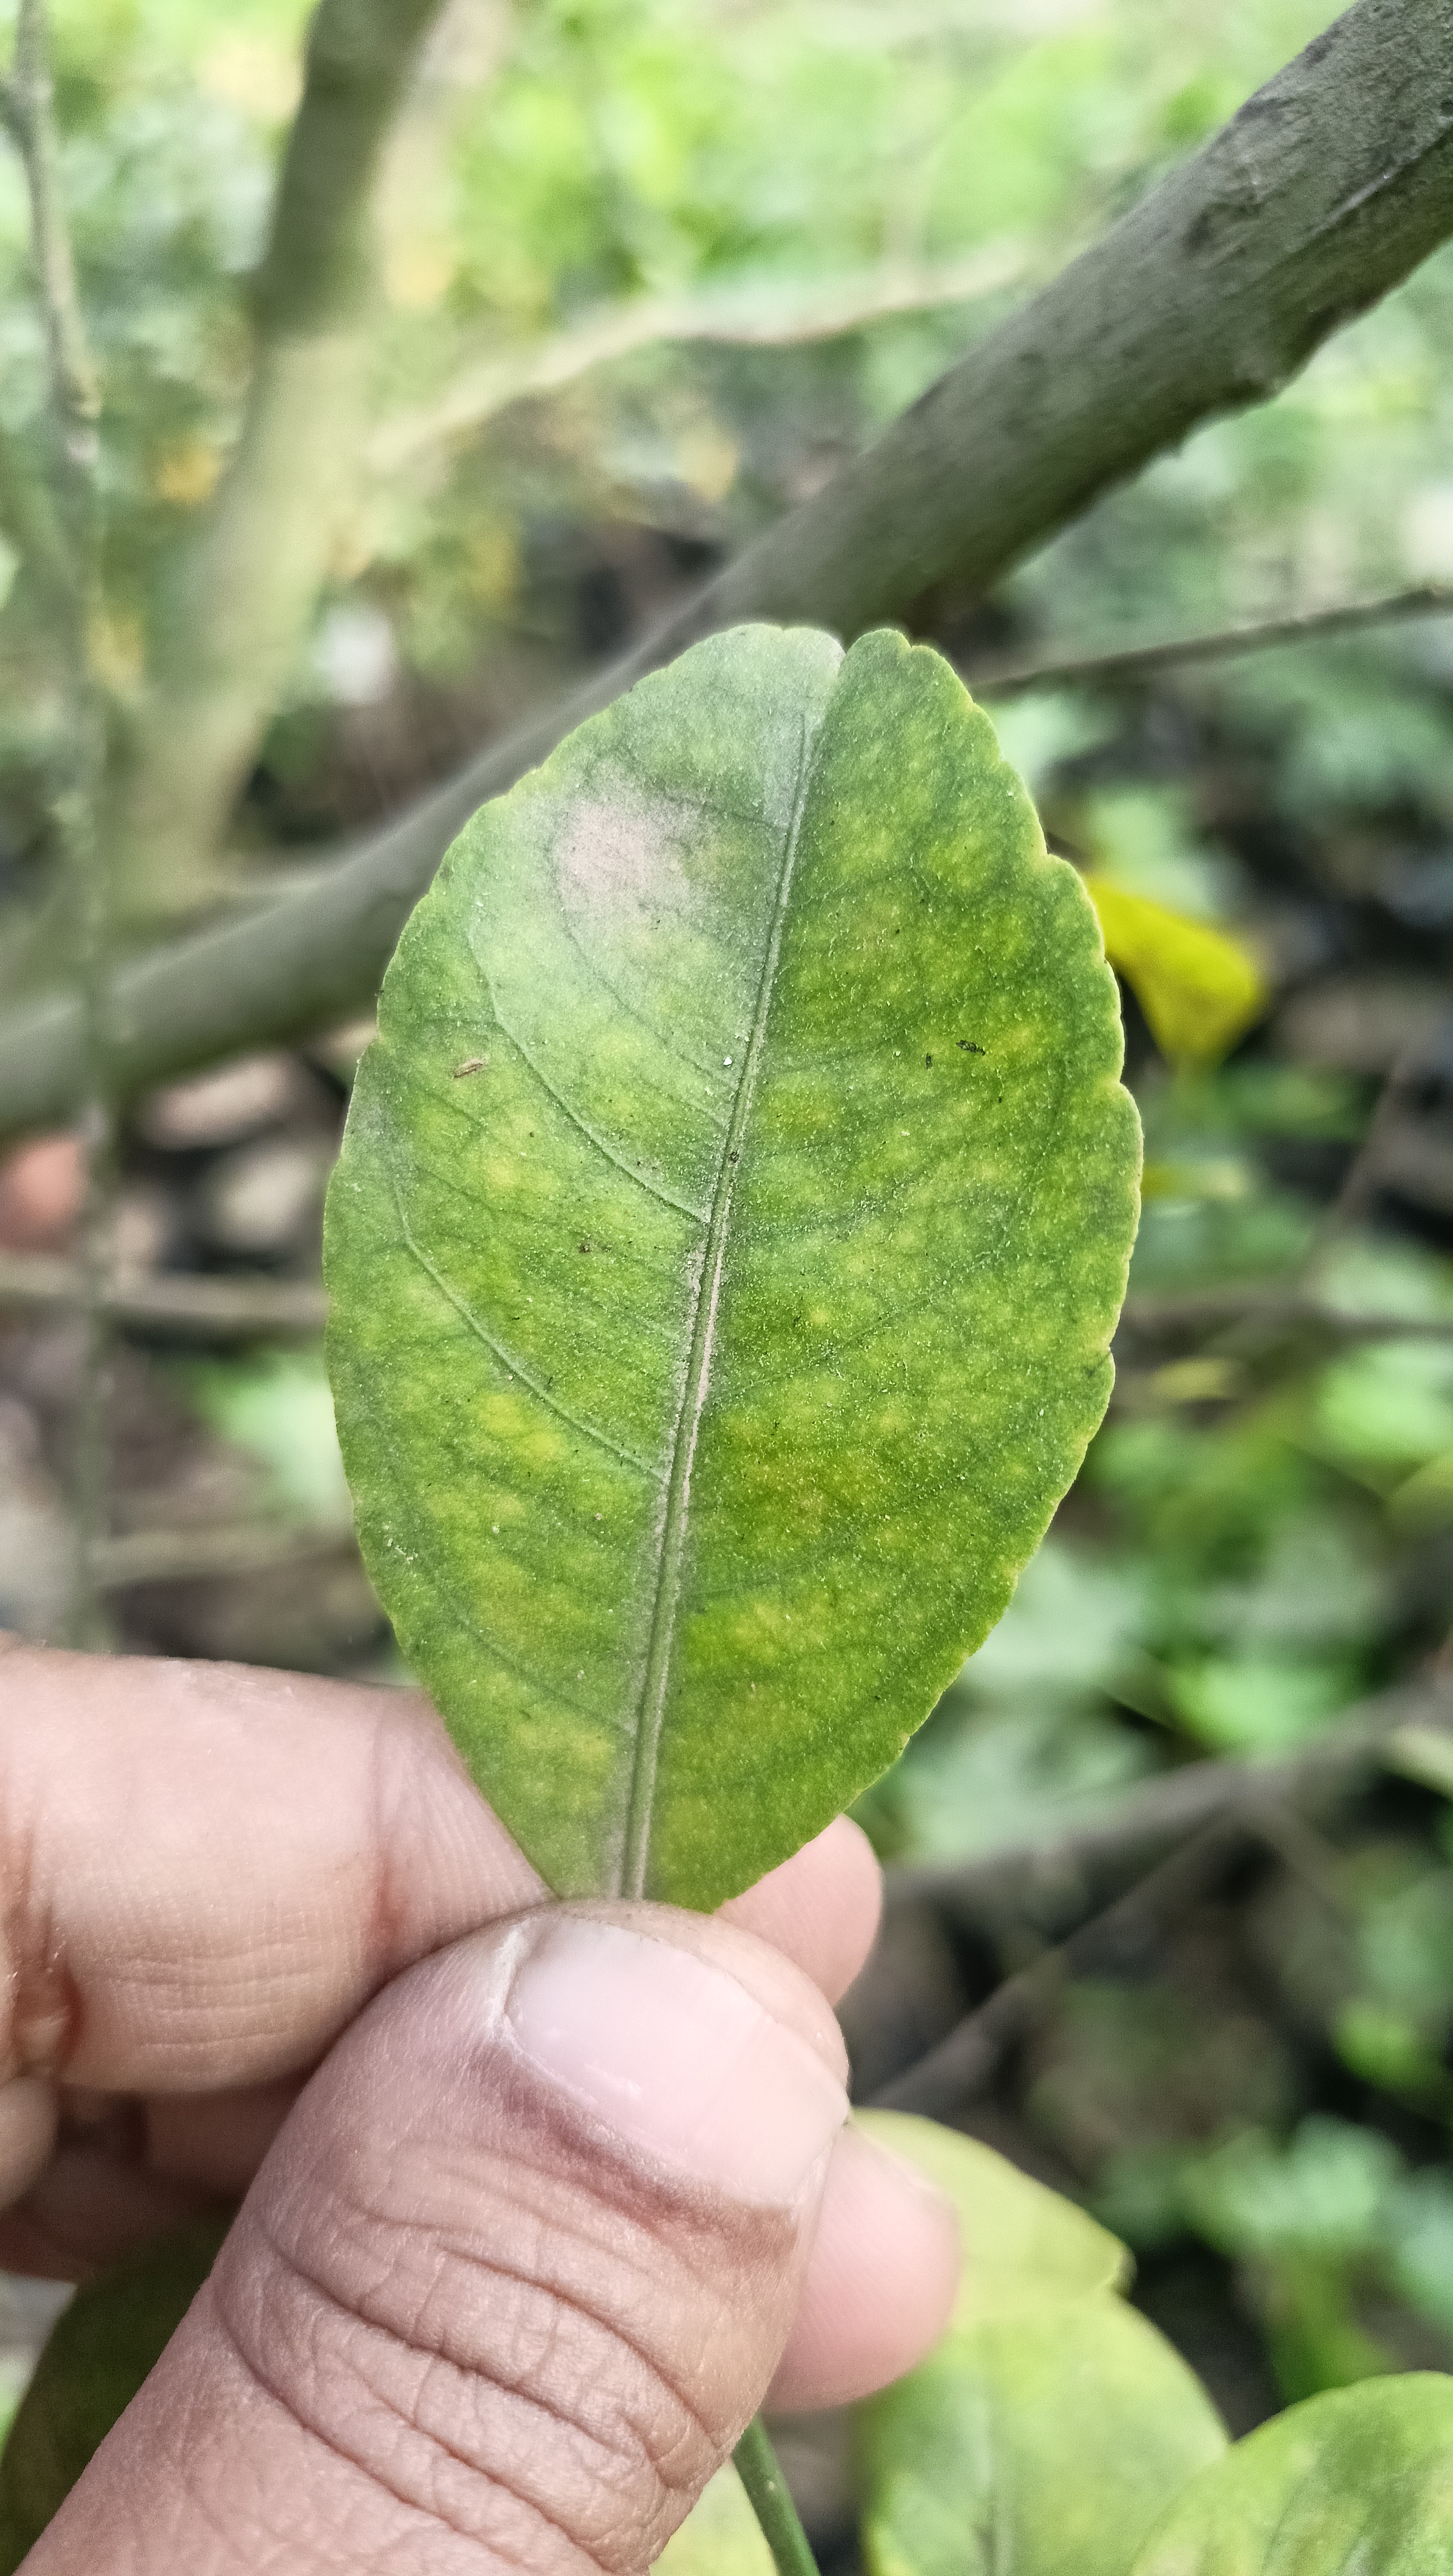
Mandarin leaf variety: China Mishti